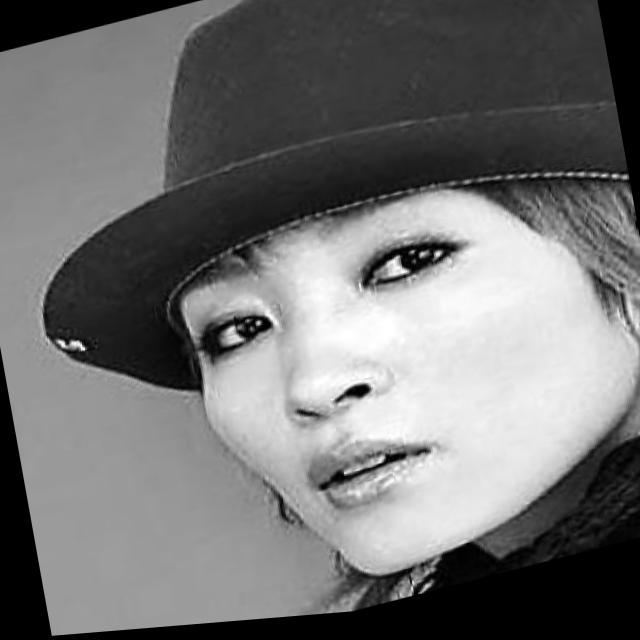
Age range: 21-44